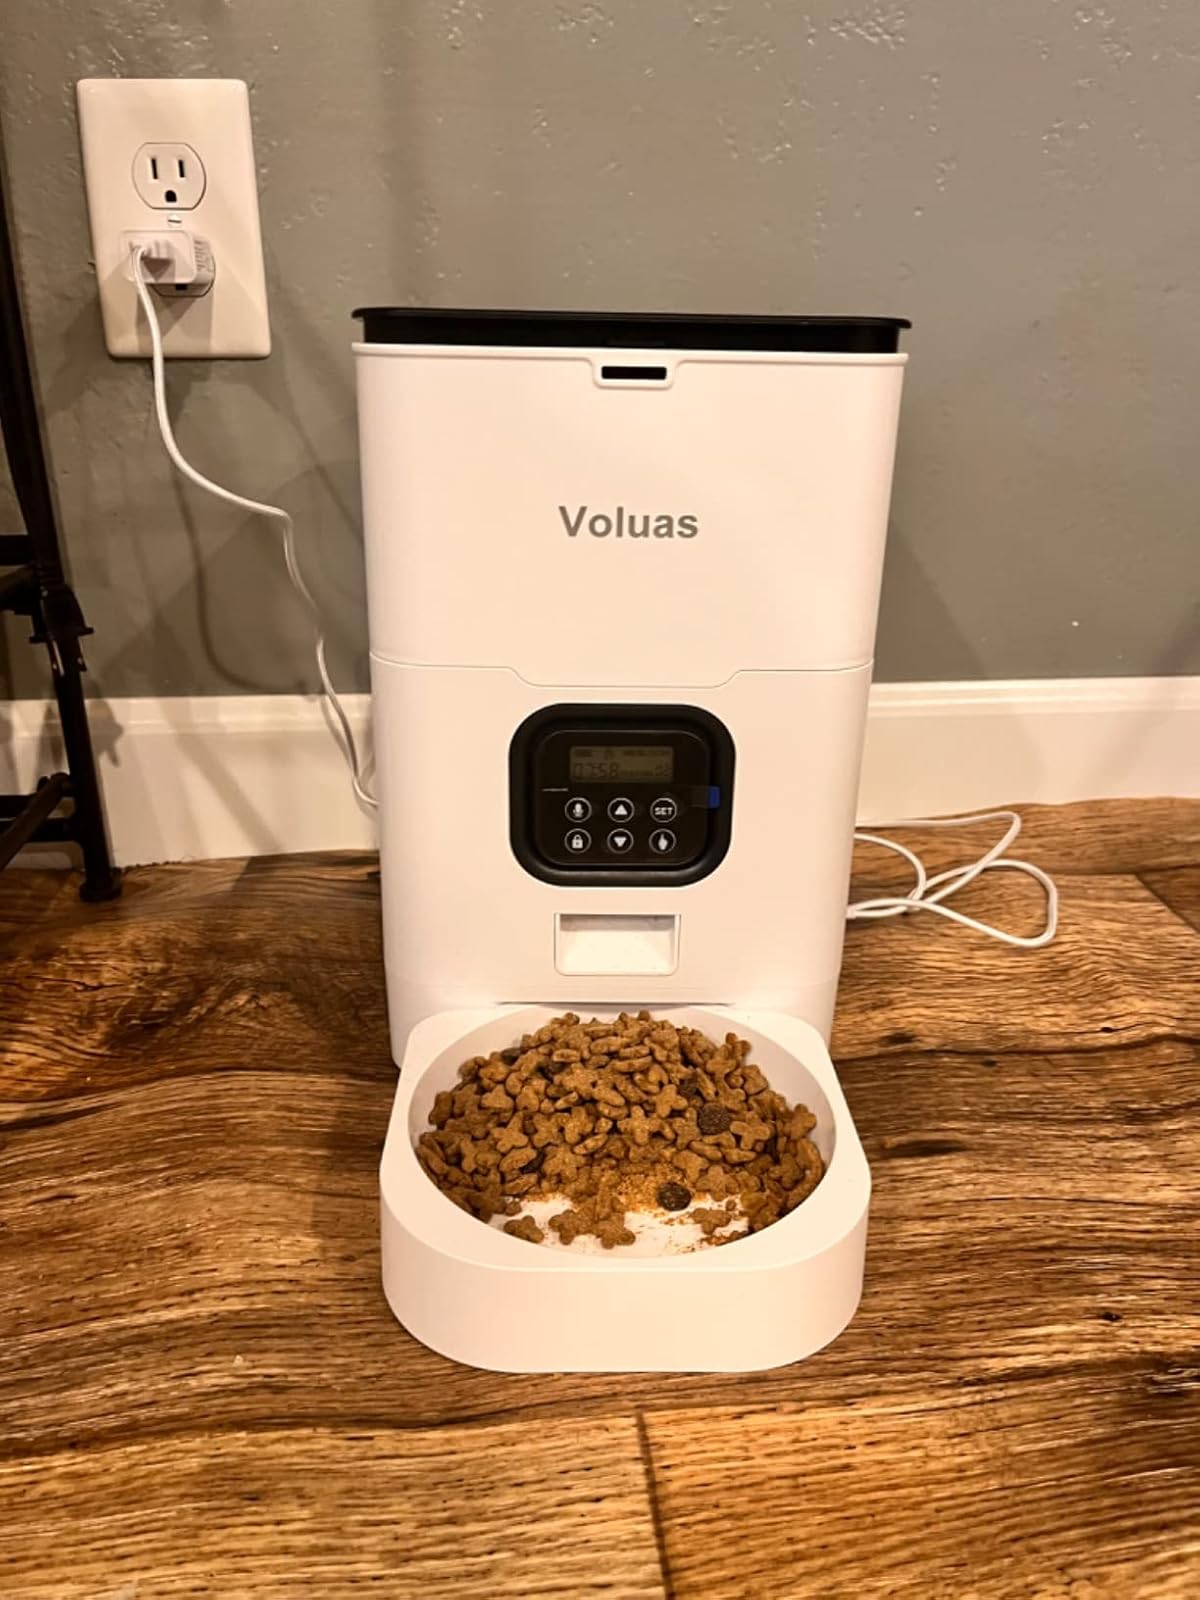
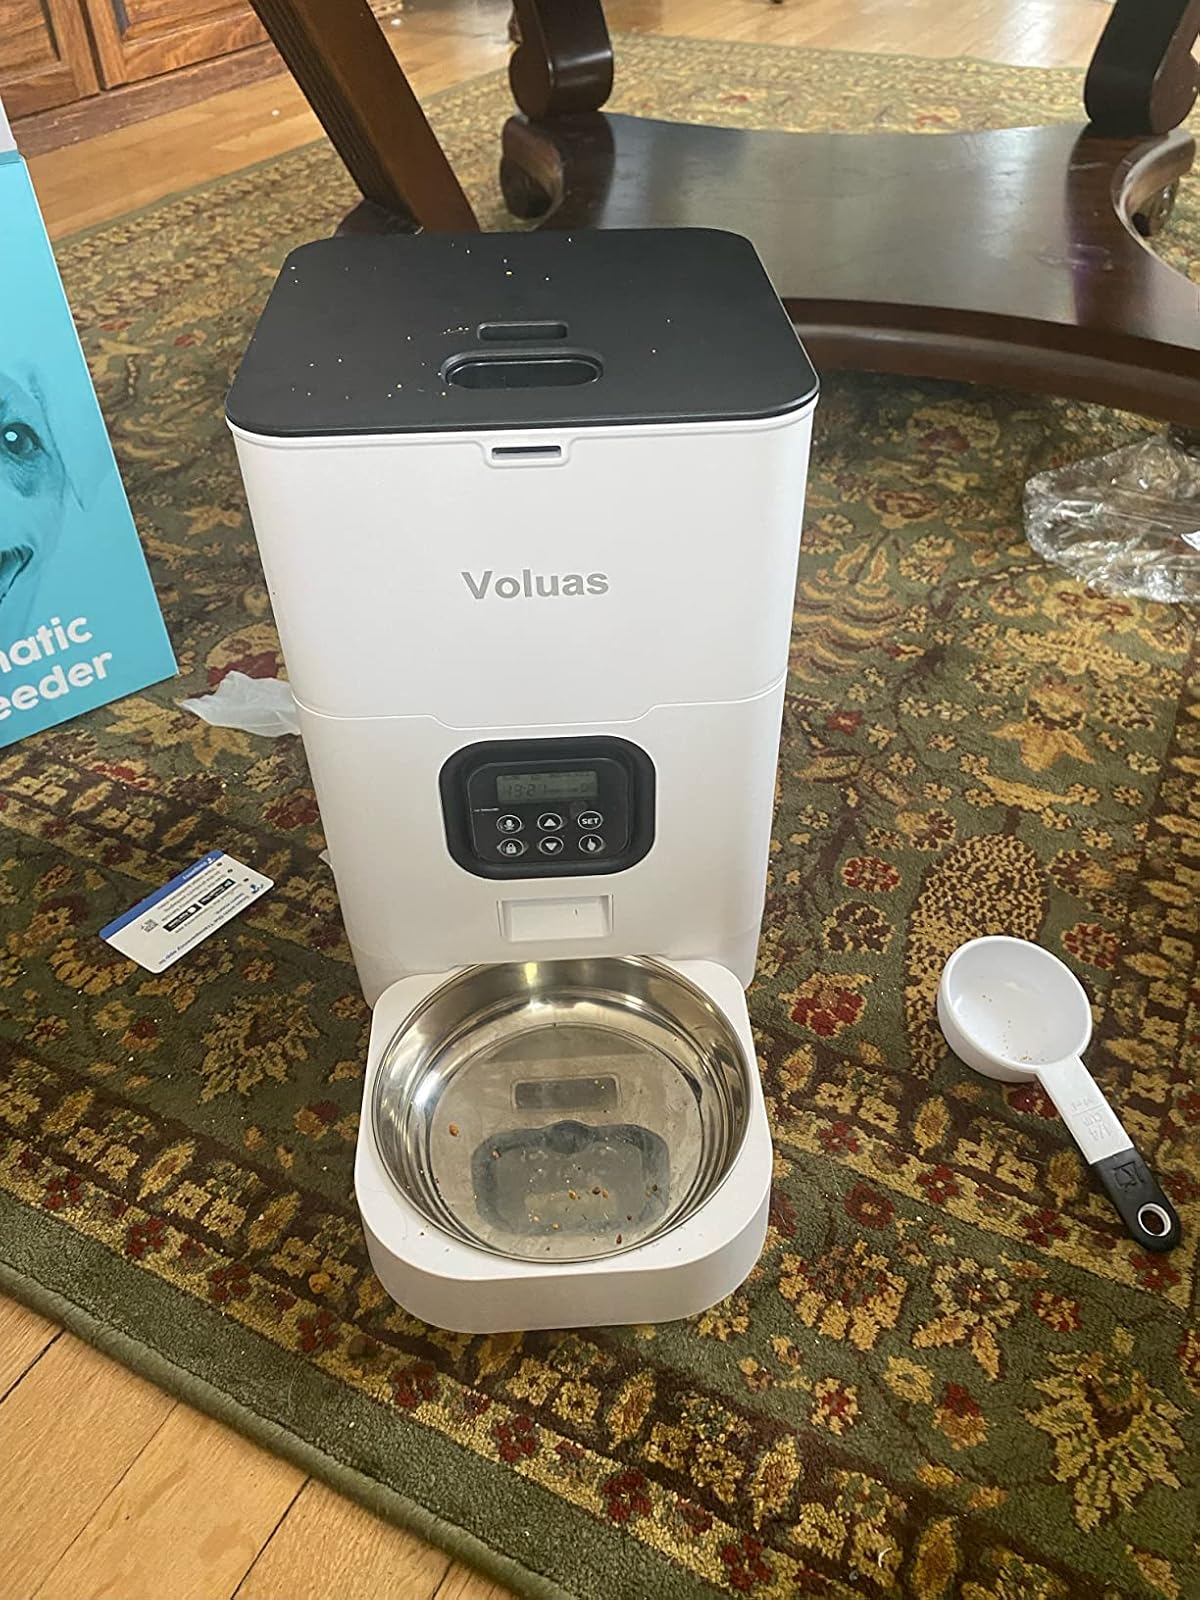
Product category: items_feeder
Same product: yes